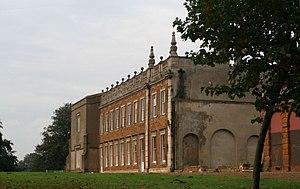
Edward Bouverie était un homme politique britannique qui siégea à la Chambre des communes entre 1761 et 1810.